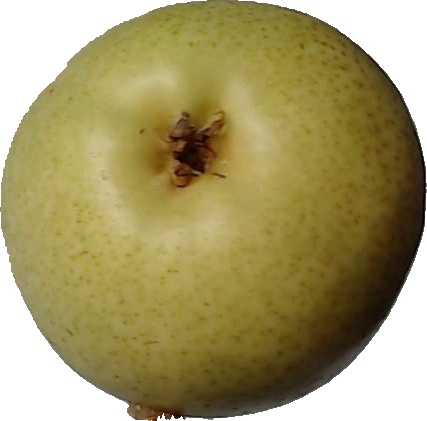
Label: pear_1